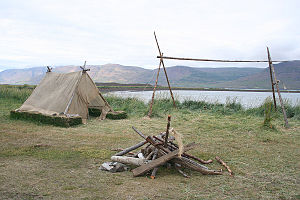
Gásir
Lejrplads på Gásir.
Gásir var en middelalderlig handelsplads omkring 11 km nord for Akureyri på kysten af fjorden Eyjafjörður på det nordlige Island. Området er blevet udgravet ad flere omgange, og der afholdes i dag middelaldermarked en weekend i løbet af sommeren.